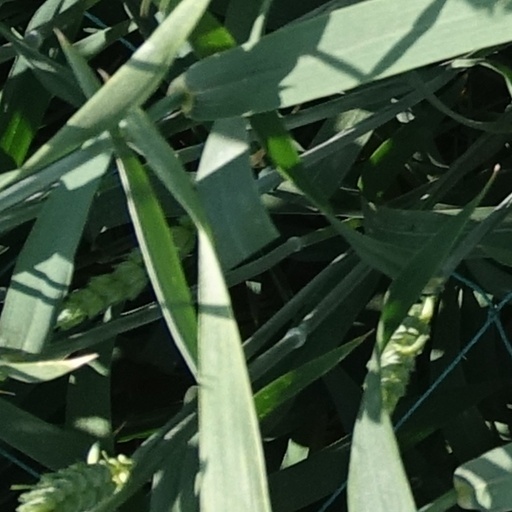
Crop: wheat